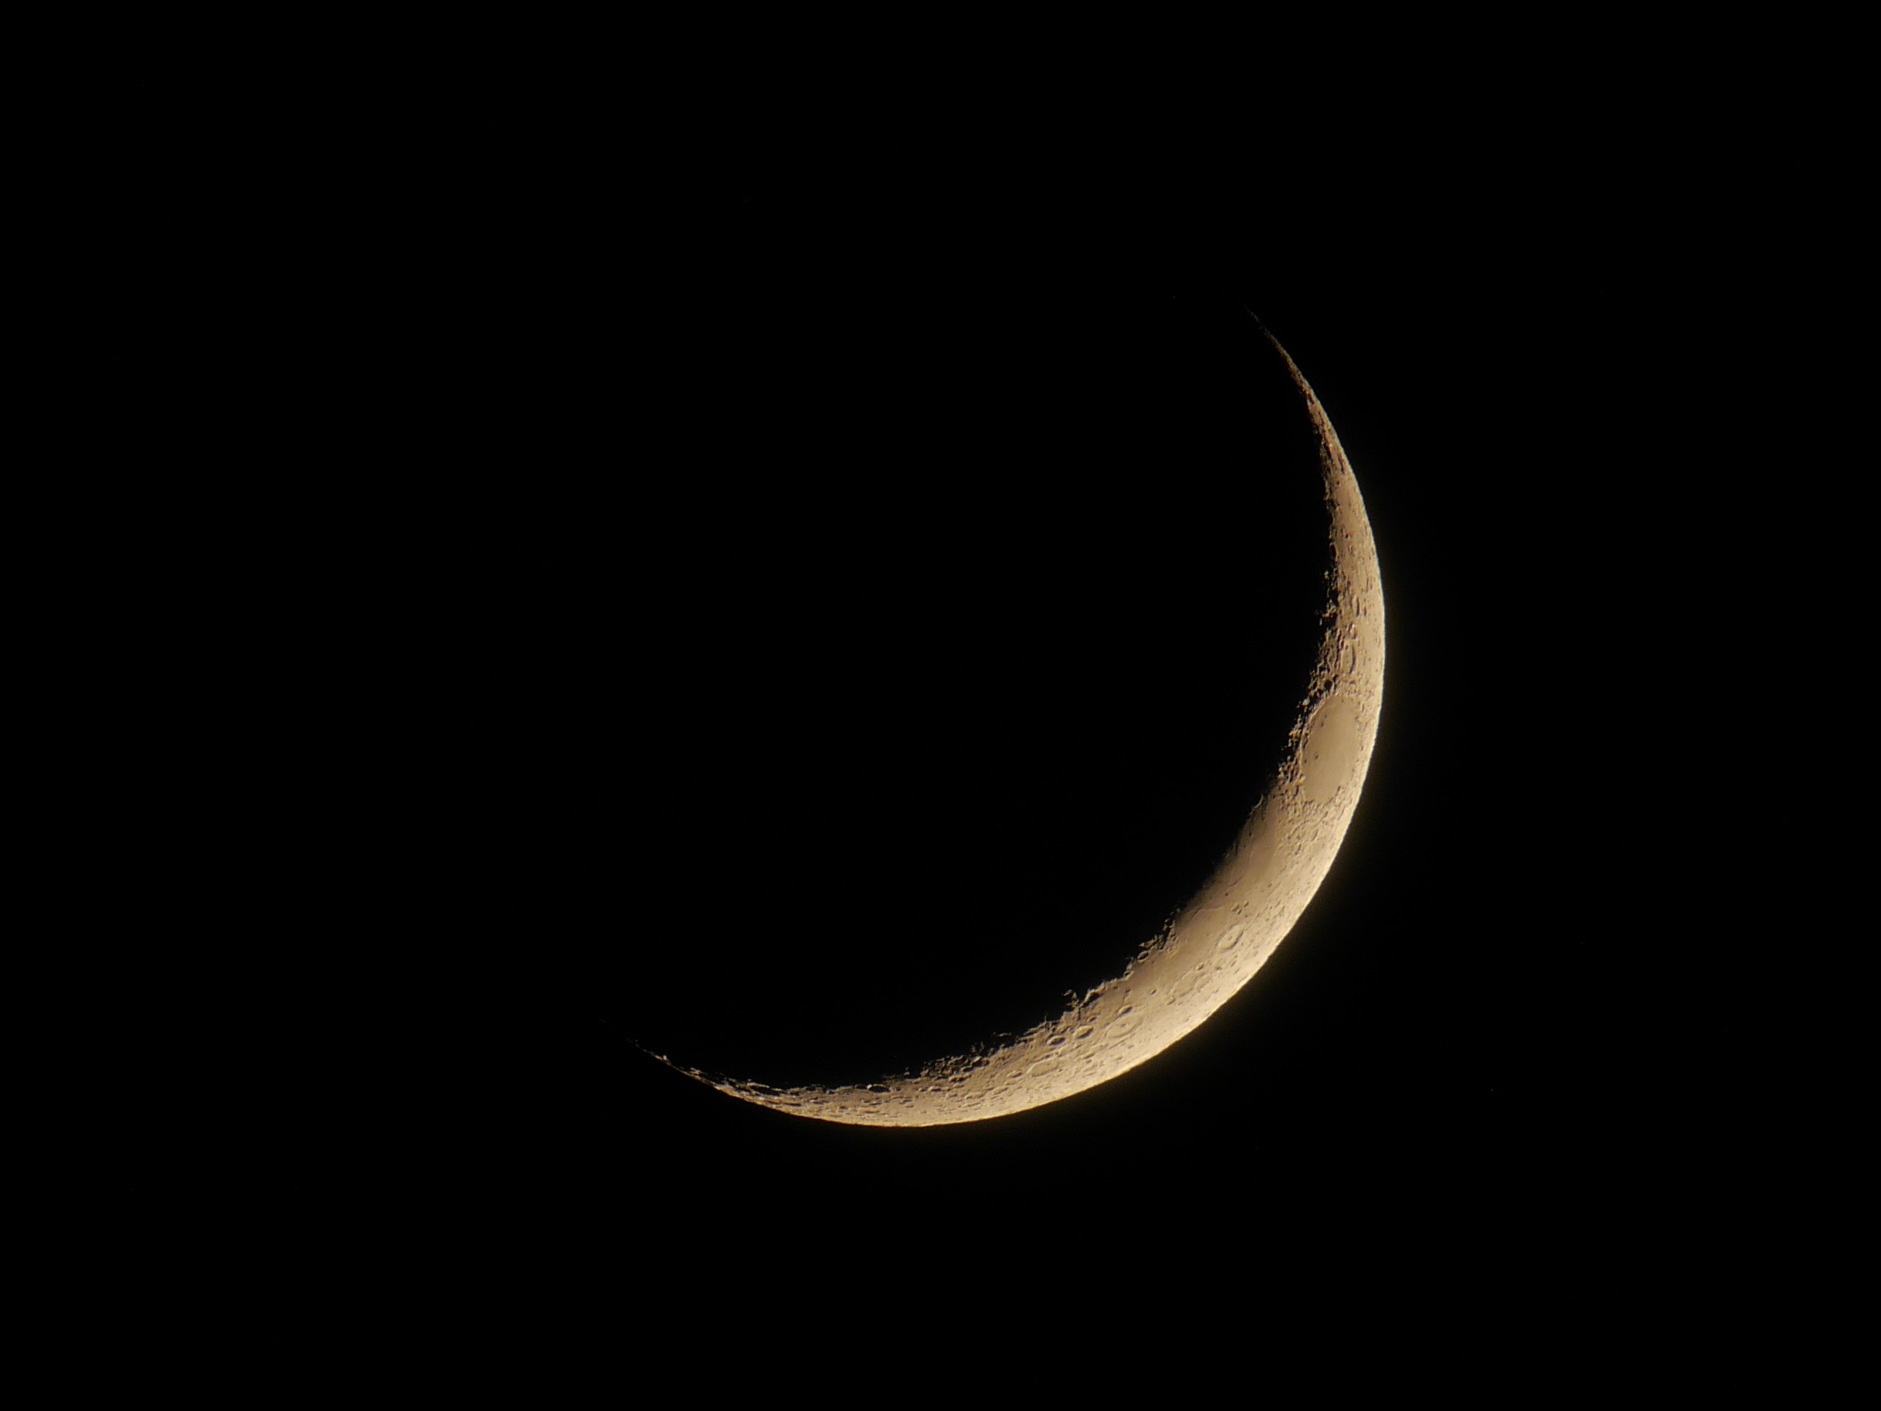
curve, symbol, space, moon, circle, font, eclipse, crescent